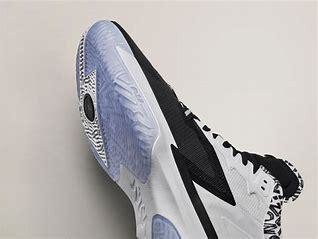
Brand: Jordan
Model: Zion 3